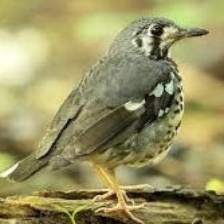
Species: ASHY THRUSHBIRD
Scientific name: GEOKICHLA CINEREA